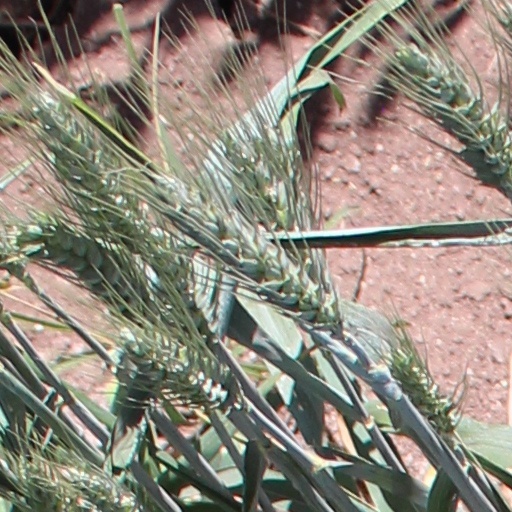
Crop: wheat